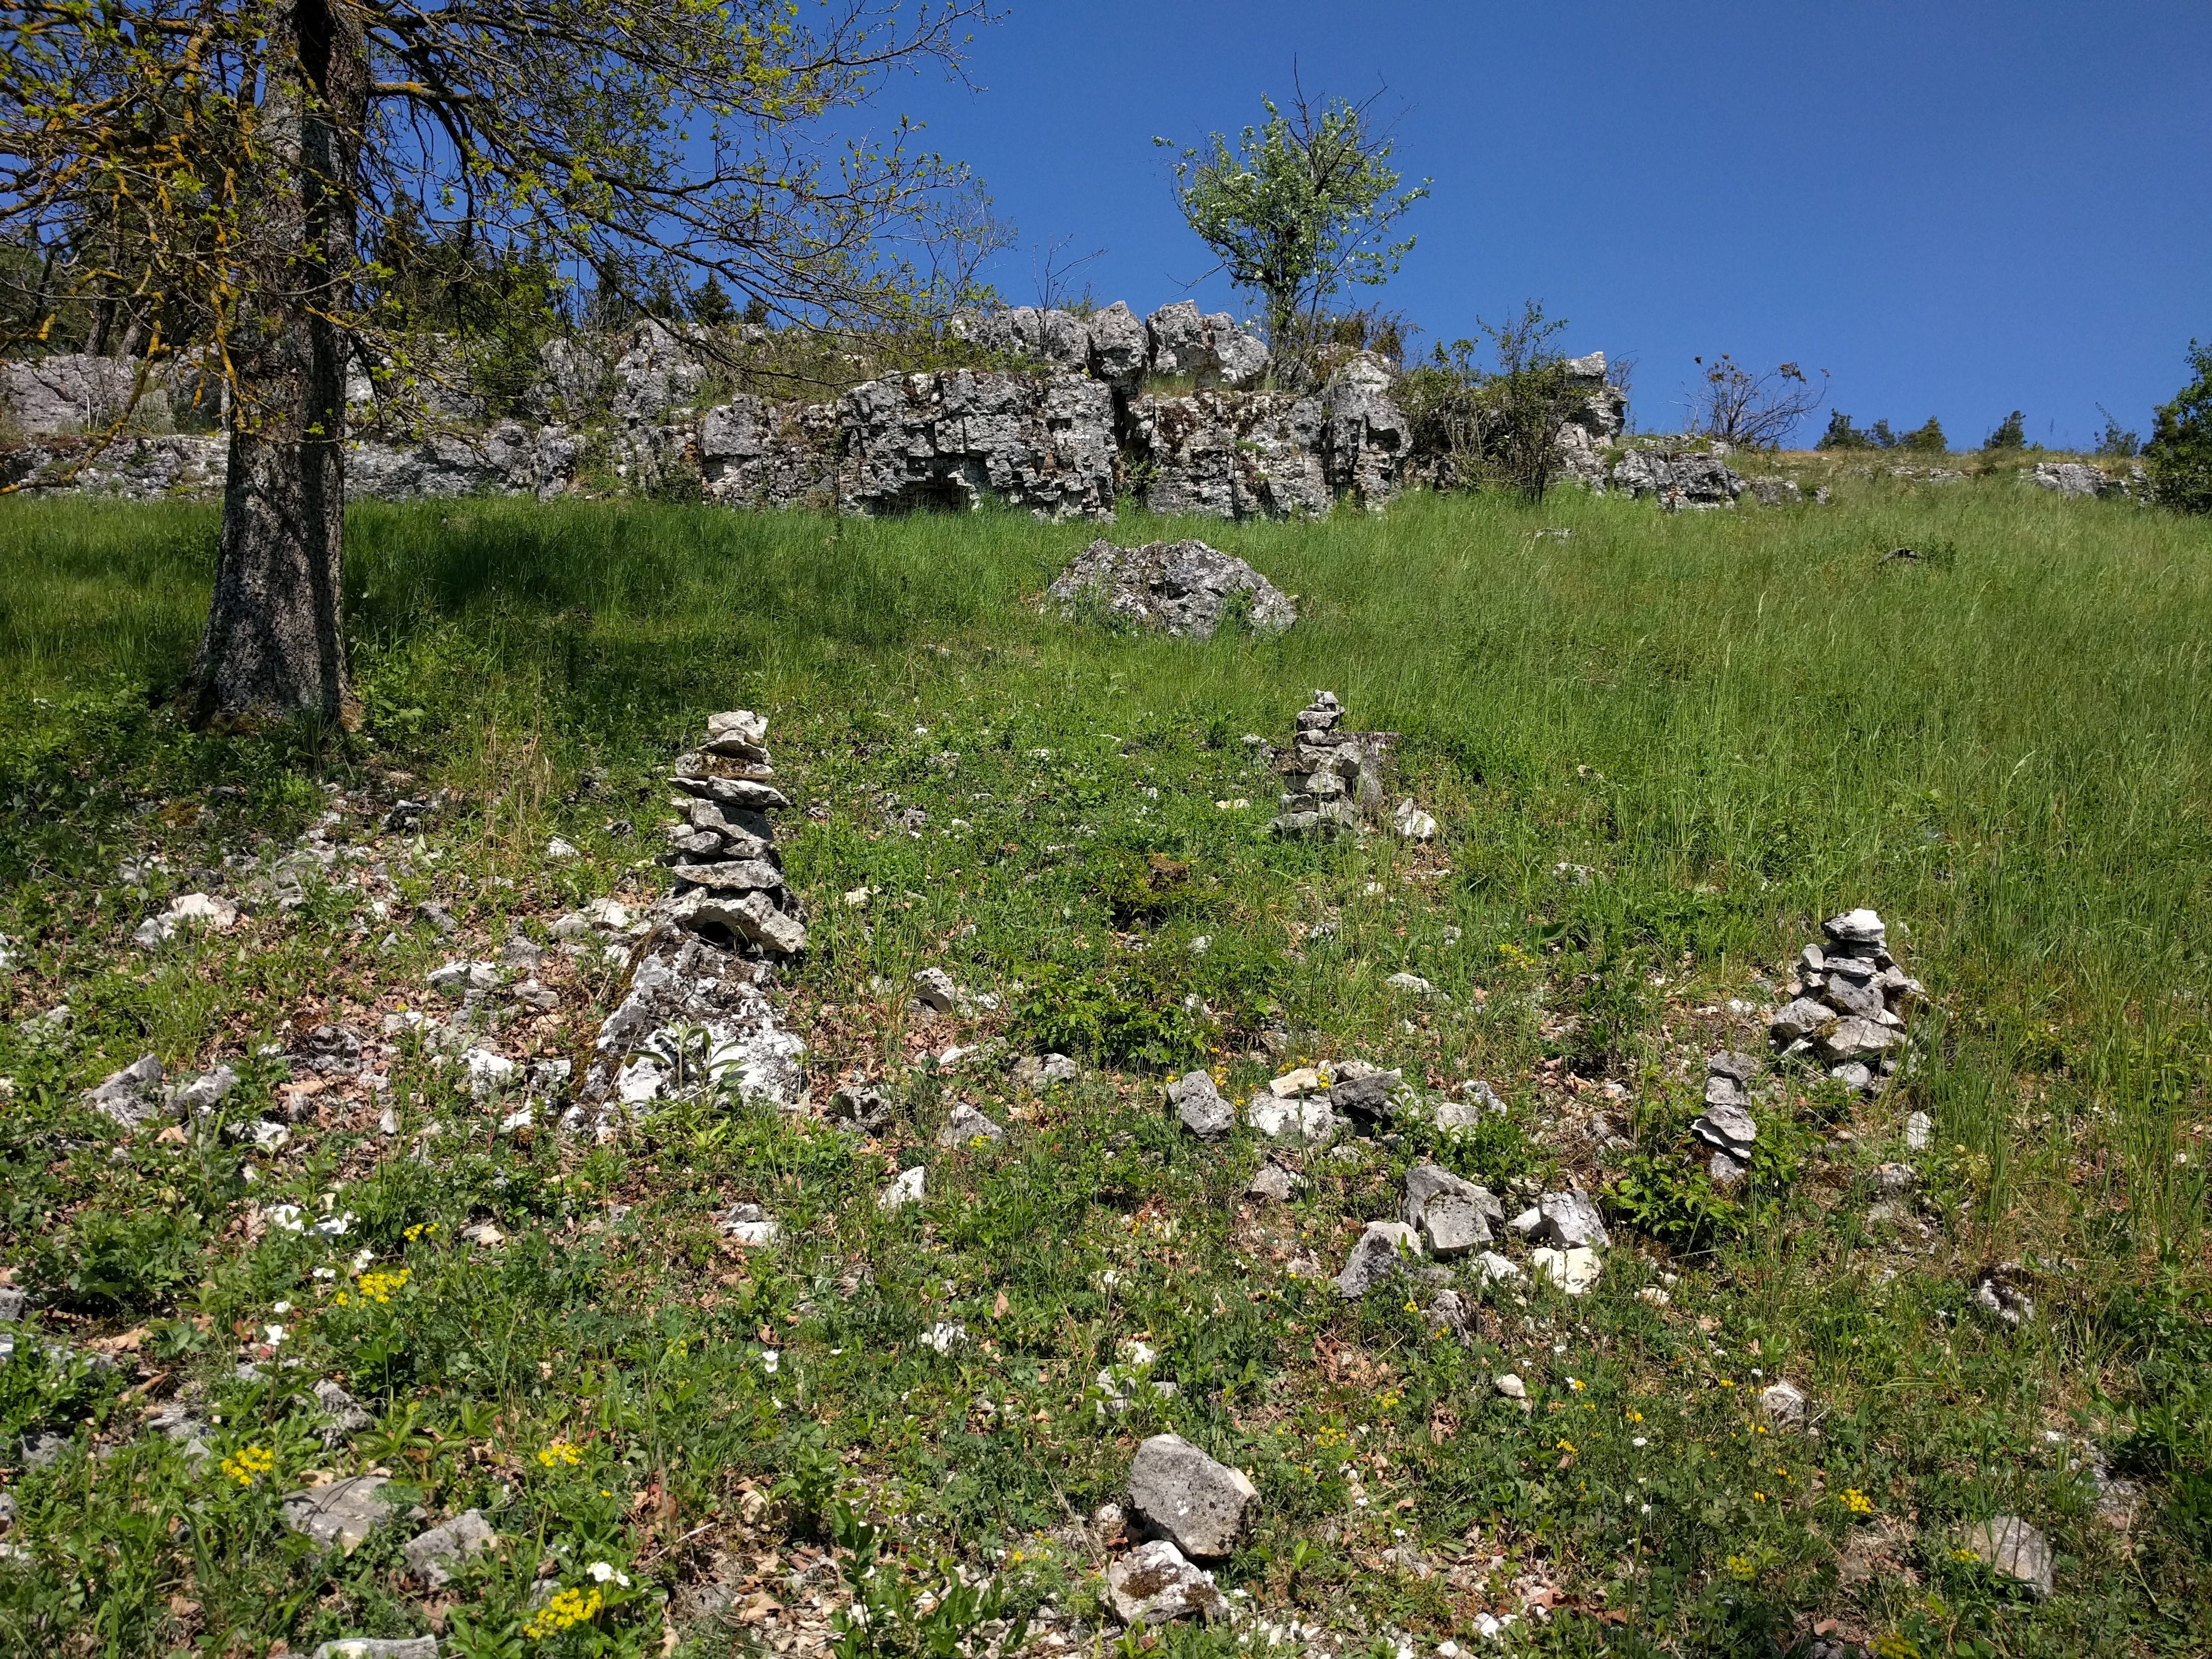
tree, rock, wilderness, plant, trail, meadow, flower, flora, ridge, wildflower, geology, vegetation, woodland, habitat, ecosystem, natural environment